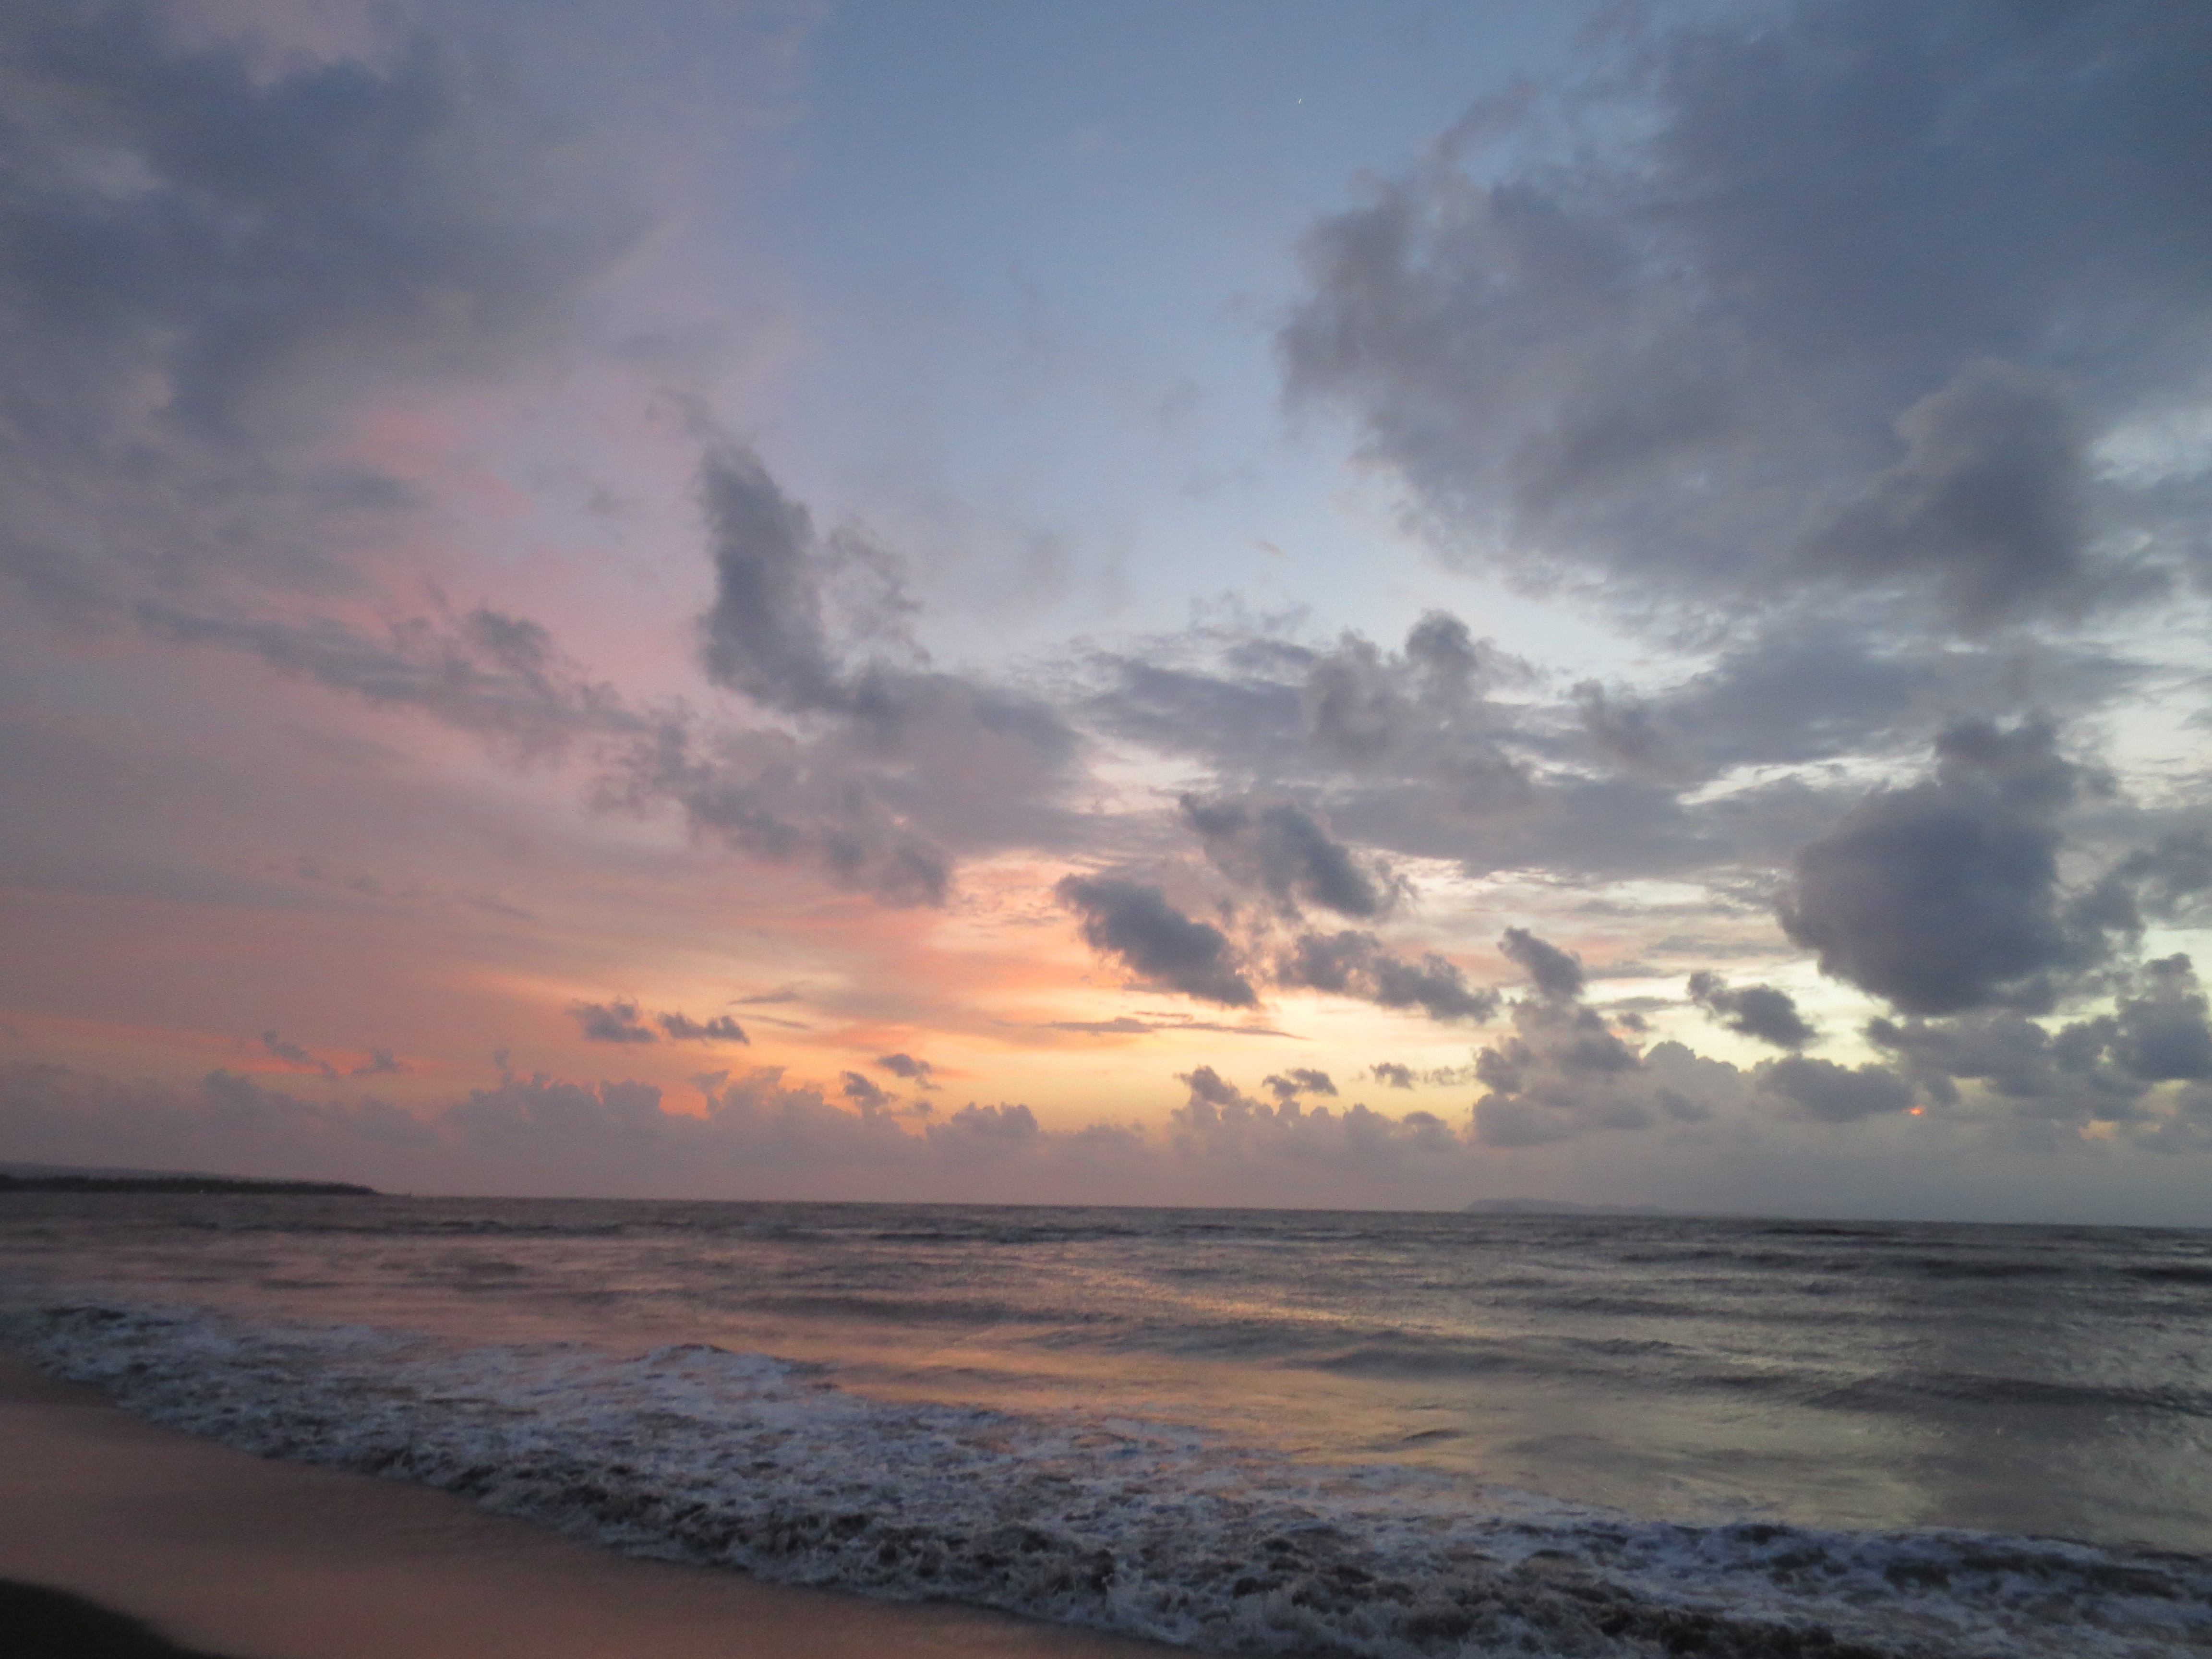
beach, landscape, sea, coast, water, nature, sand, ocean, horizon, light, cloud, sky, sun, sunrise, sunset, white, sunlight, morning, shore, wave, dawn, summer, vacation, travel, dusk, evening, relax, tropical, color, holiday, blue, body of water, blue sky, design, bright, deep, afterglow, water background, nature background, meteorological phenomenon, blue background, summer background, nature abstract, wind wave, abstract blue background